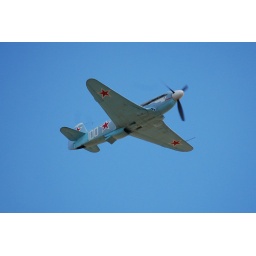
Yak in sky blue